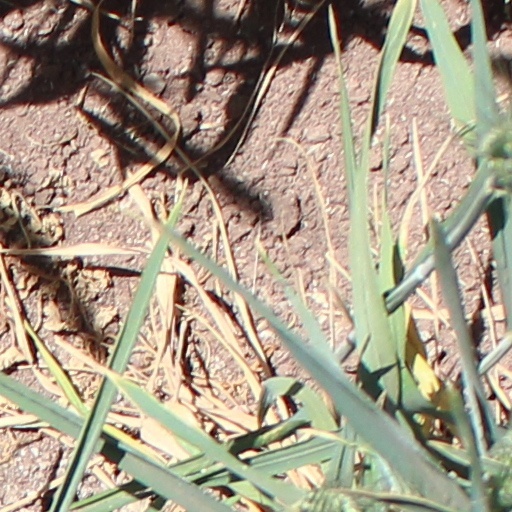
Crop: wheat